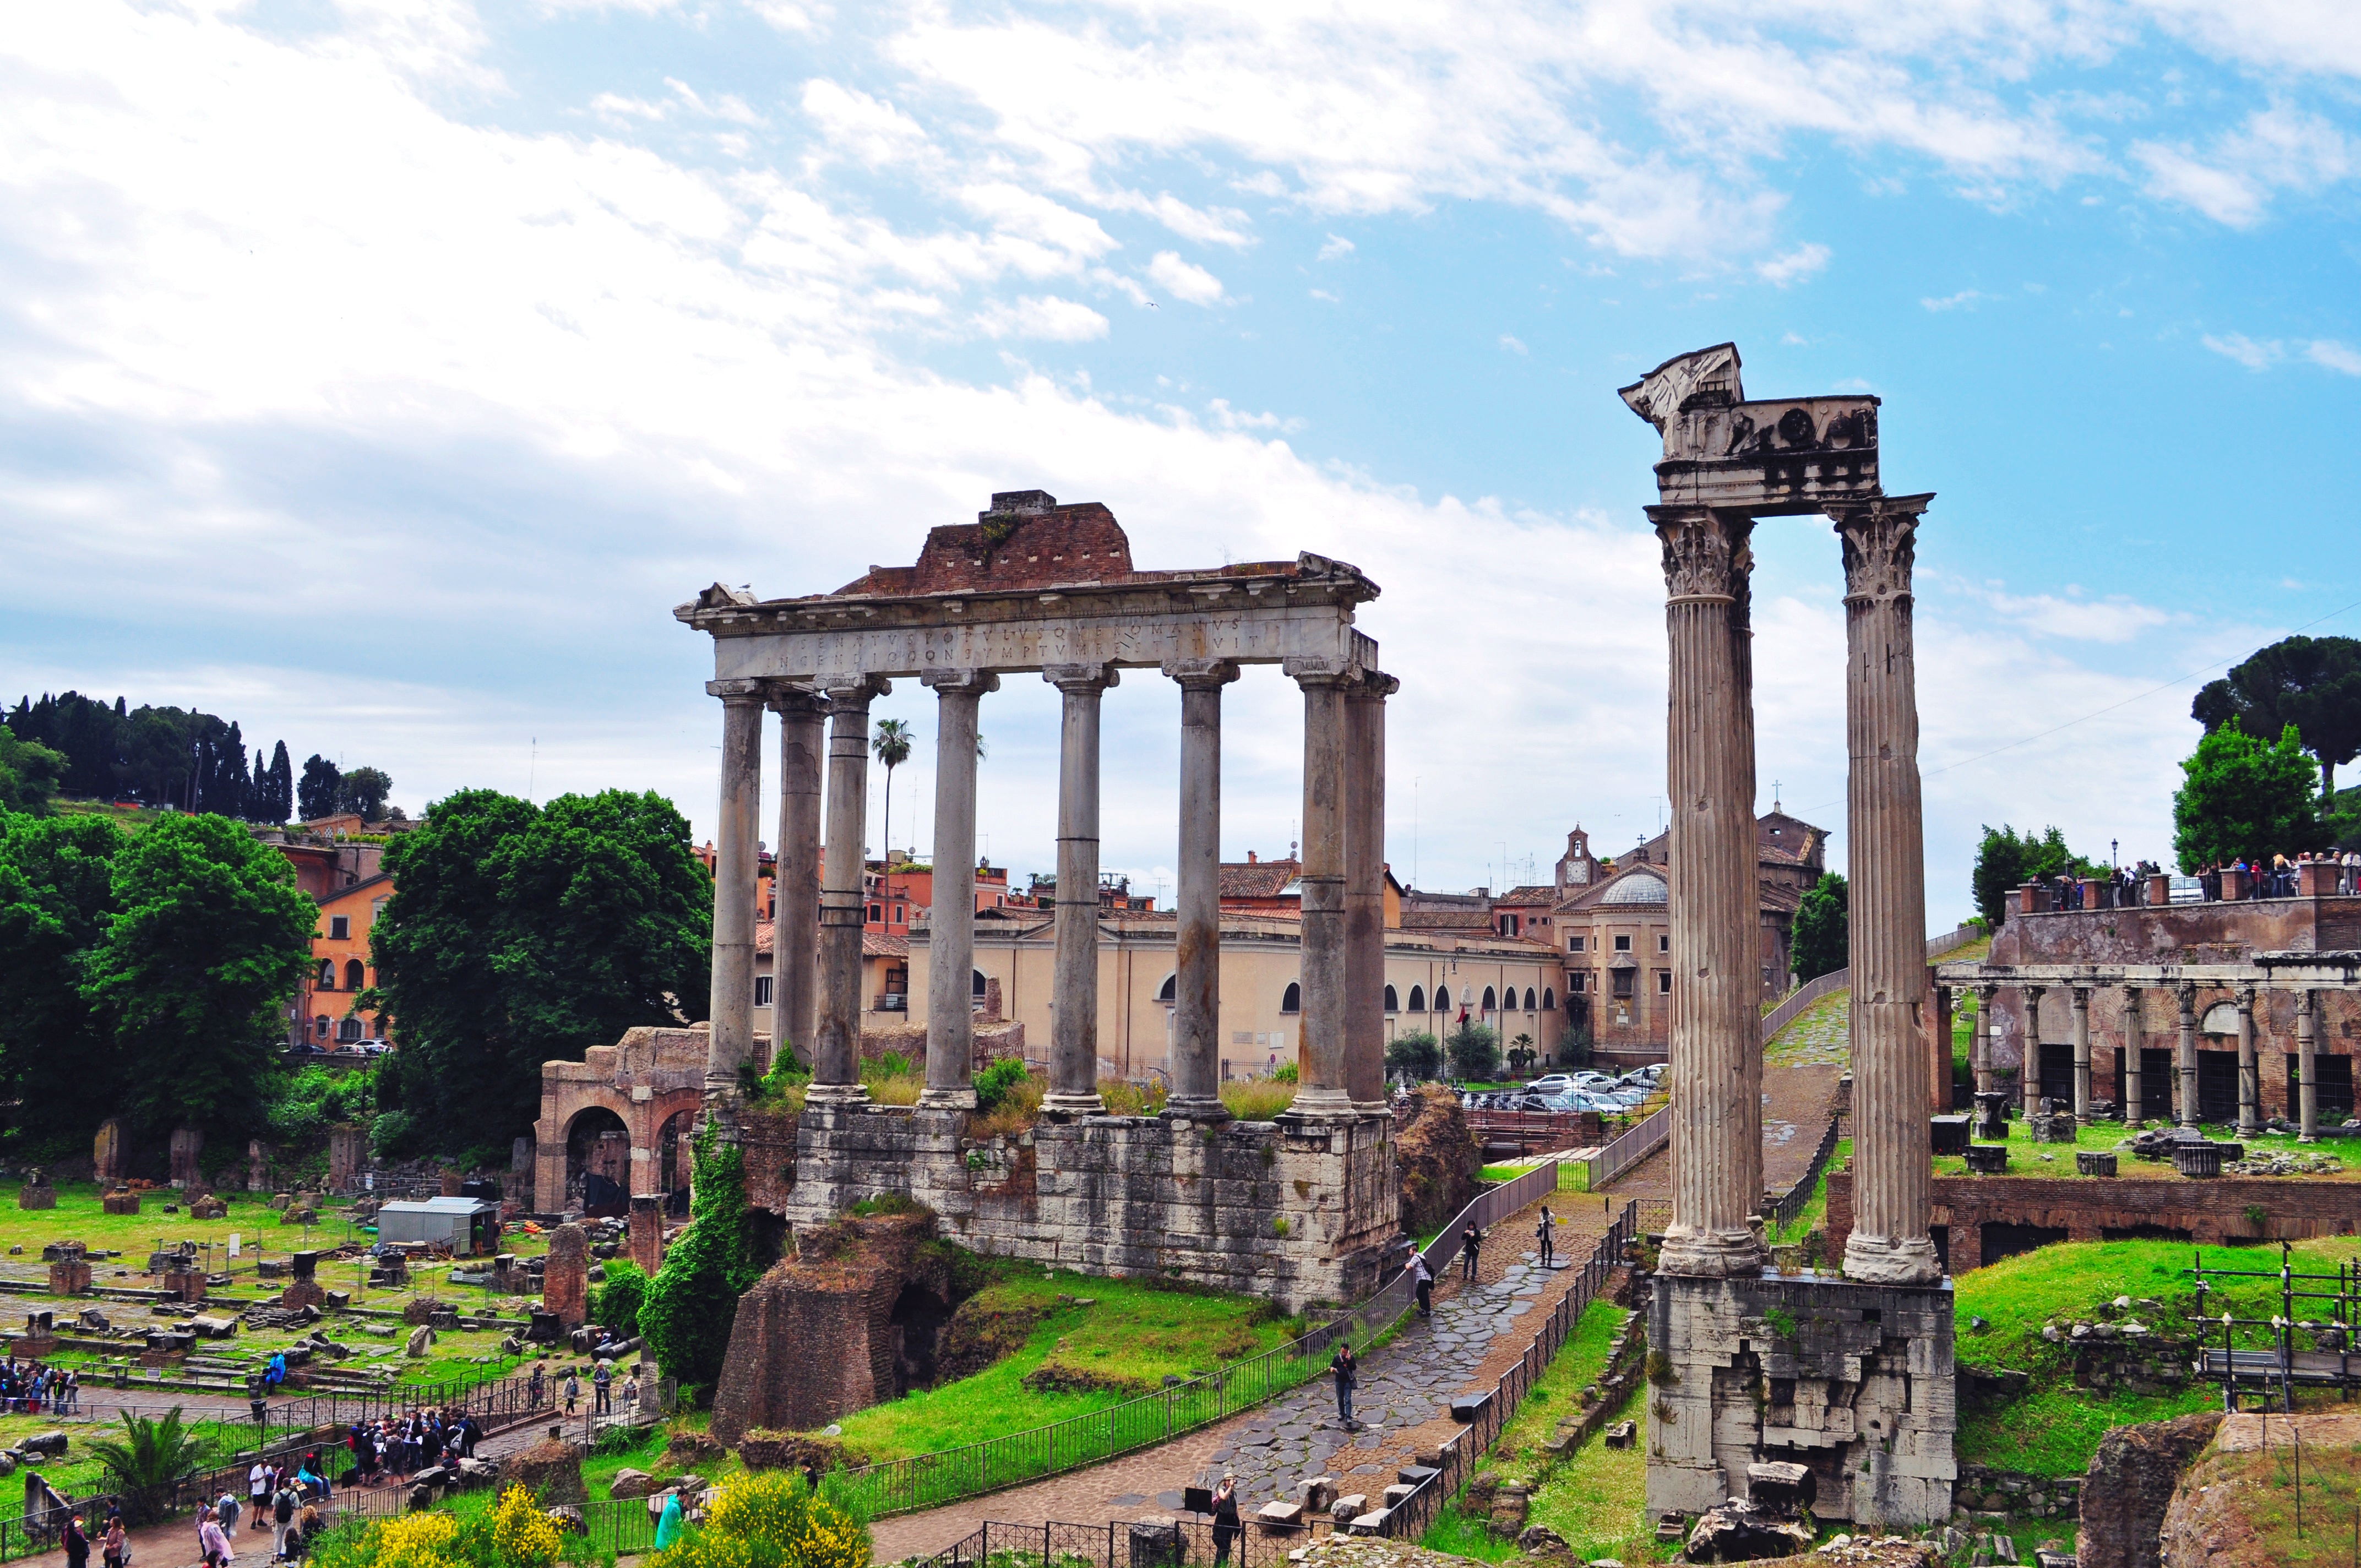
structure, town, palace, arch, landmark, italy, tourism, place of worship, rome, temple, ruins, monastery, ancient rome, unesco world heritage site, historic site, ancient history, the roman forum, ancient roman architecture